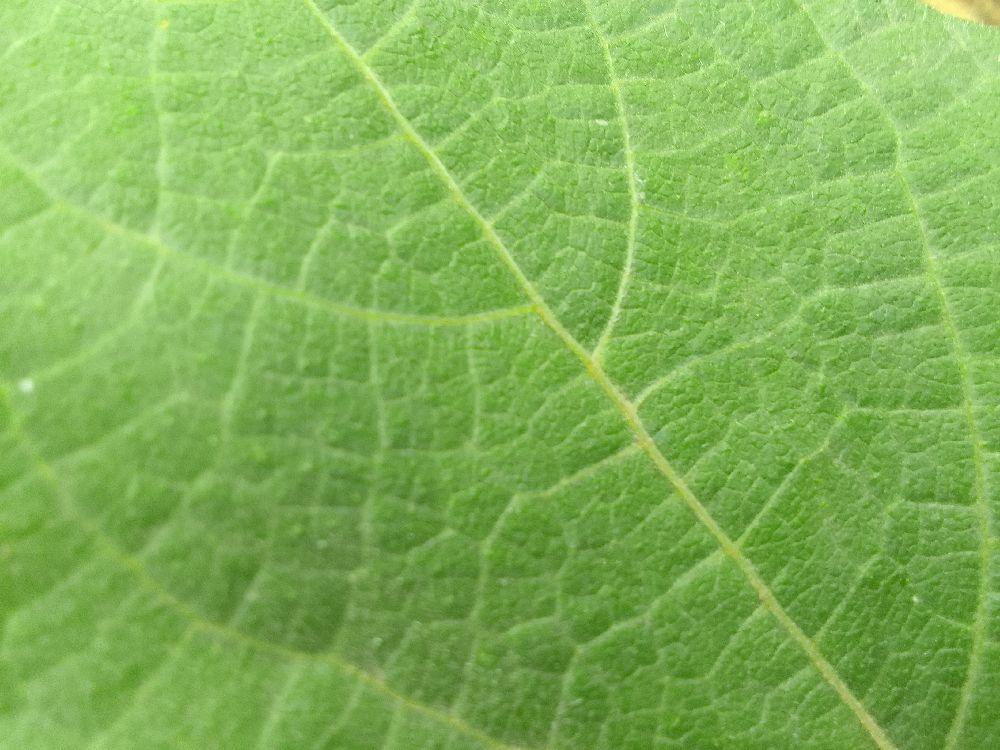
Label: healthy